Scaredycat

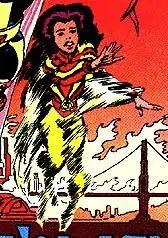
Scaredycat Art by Brent Anderson

Scaredycat (Pilar Lisieux) is a superhero appearing in American comic books published by Marvel Comics. The character is depicted as a member of the . The character was created by Peter B. Gillis and Brent Anderson.